Codename: Panzers – Phase One

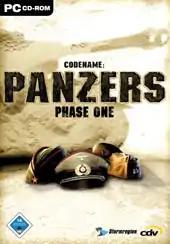
German cover

Codename: Panzers – Phase One is a 2004 real-time tactics video game developed by the Hungarian studio StormRegion and published by cdv Software Entertainment. It is set during World War II.